Indonesian martial arts

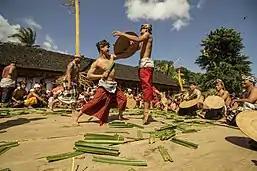
"Mekare-kare" pandan battle in Tenganan village, Karangasem, Bali.

"Mageret pandan" is a Balinese method of fighting using a sharp, thorny pandan club paired with a shield. It is sometimes called "makare-kare" in Balinese and known as "perang pandan" in Indonesian, literally meaning "pandan battle". Mageret pandan is practiced by the Bali Aga population of Tenganan village in Karangasem Regency. The people of Tenganan are devotees of the deity Indra. To honour Indra as a warrior god, many major religious festivals in Tenganan involve a ritualistic battle.